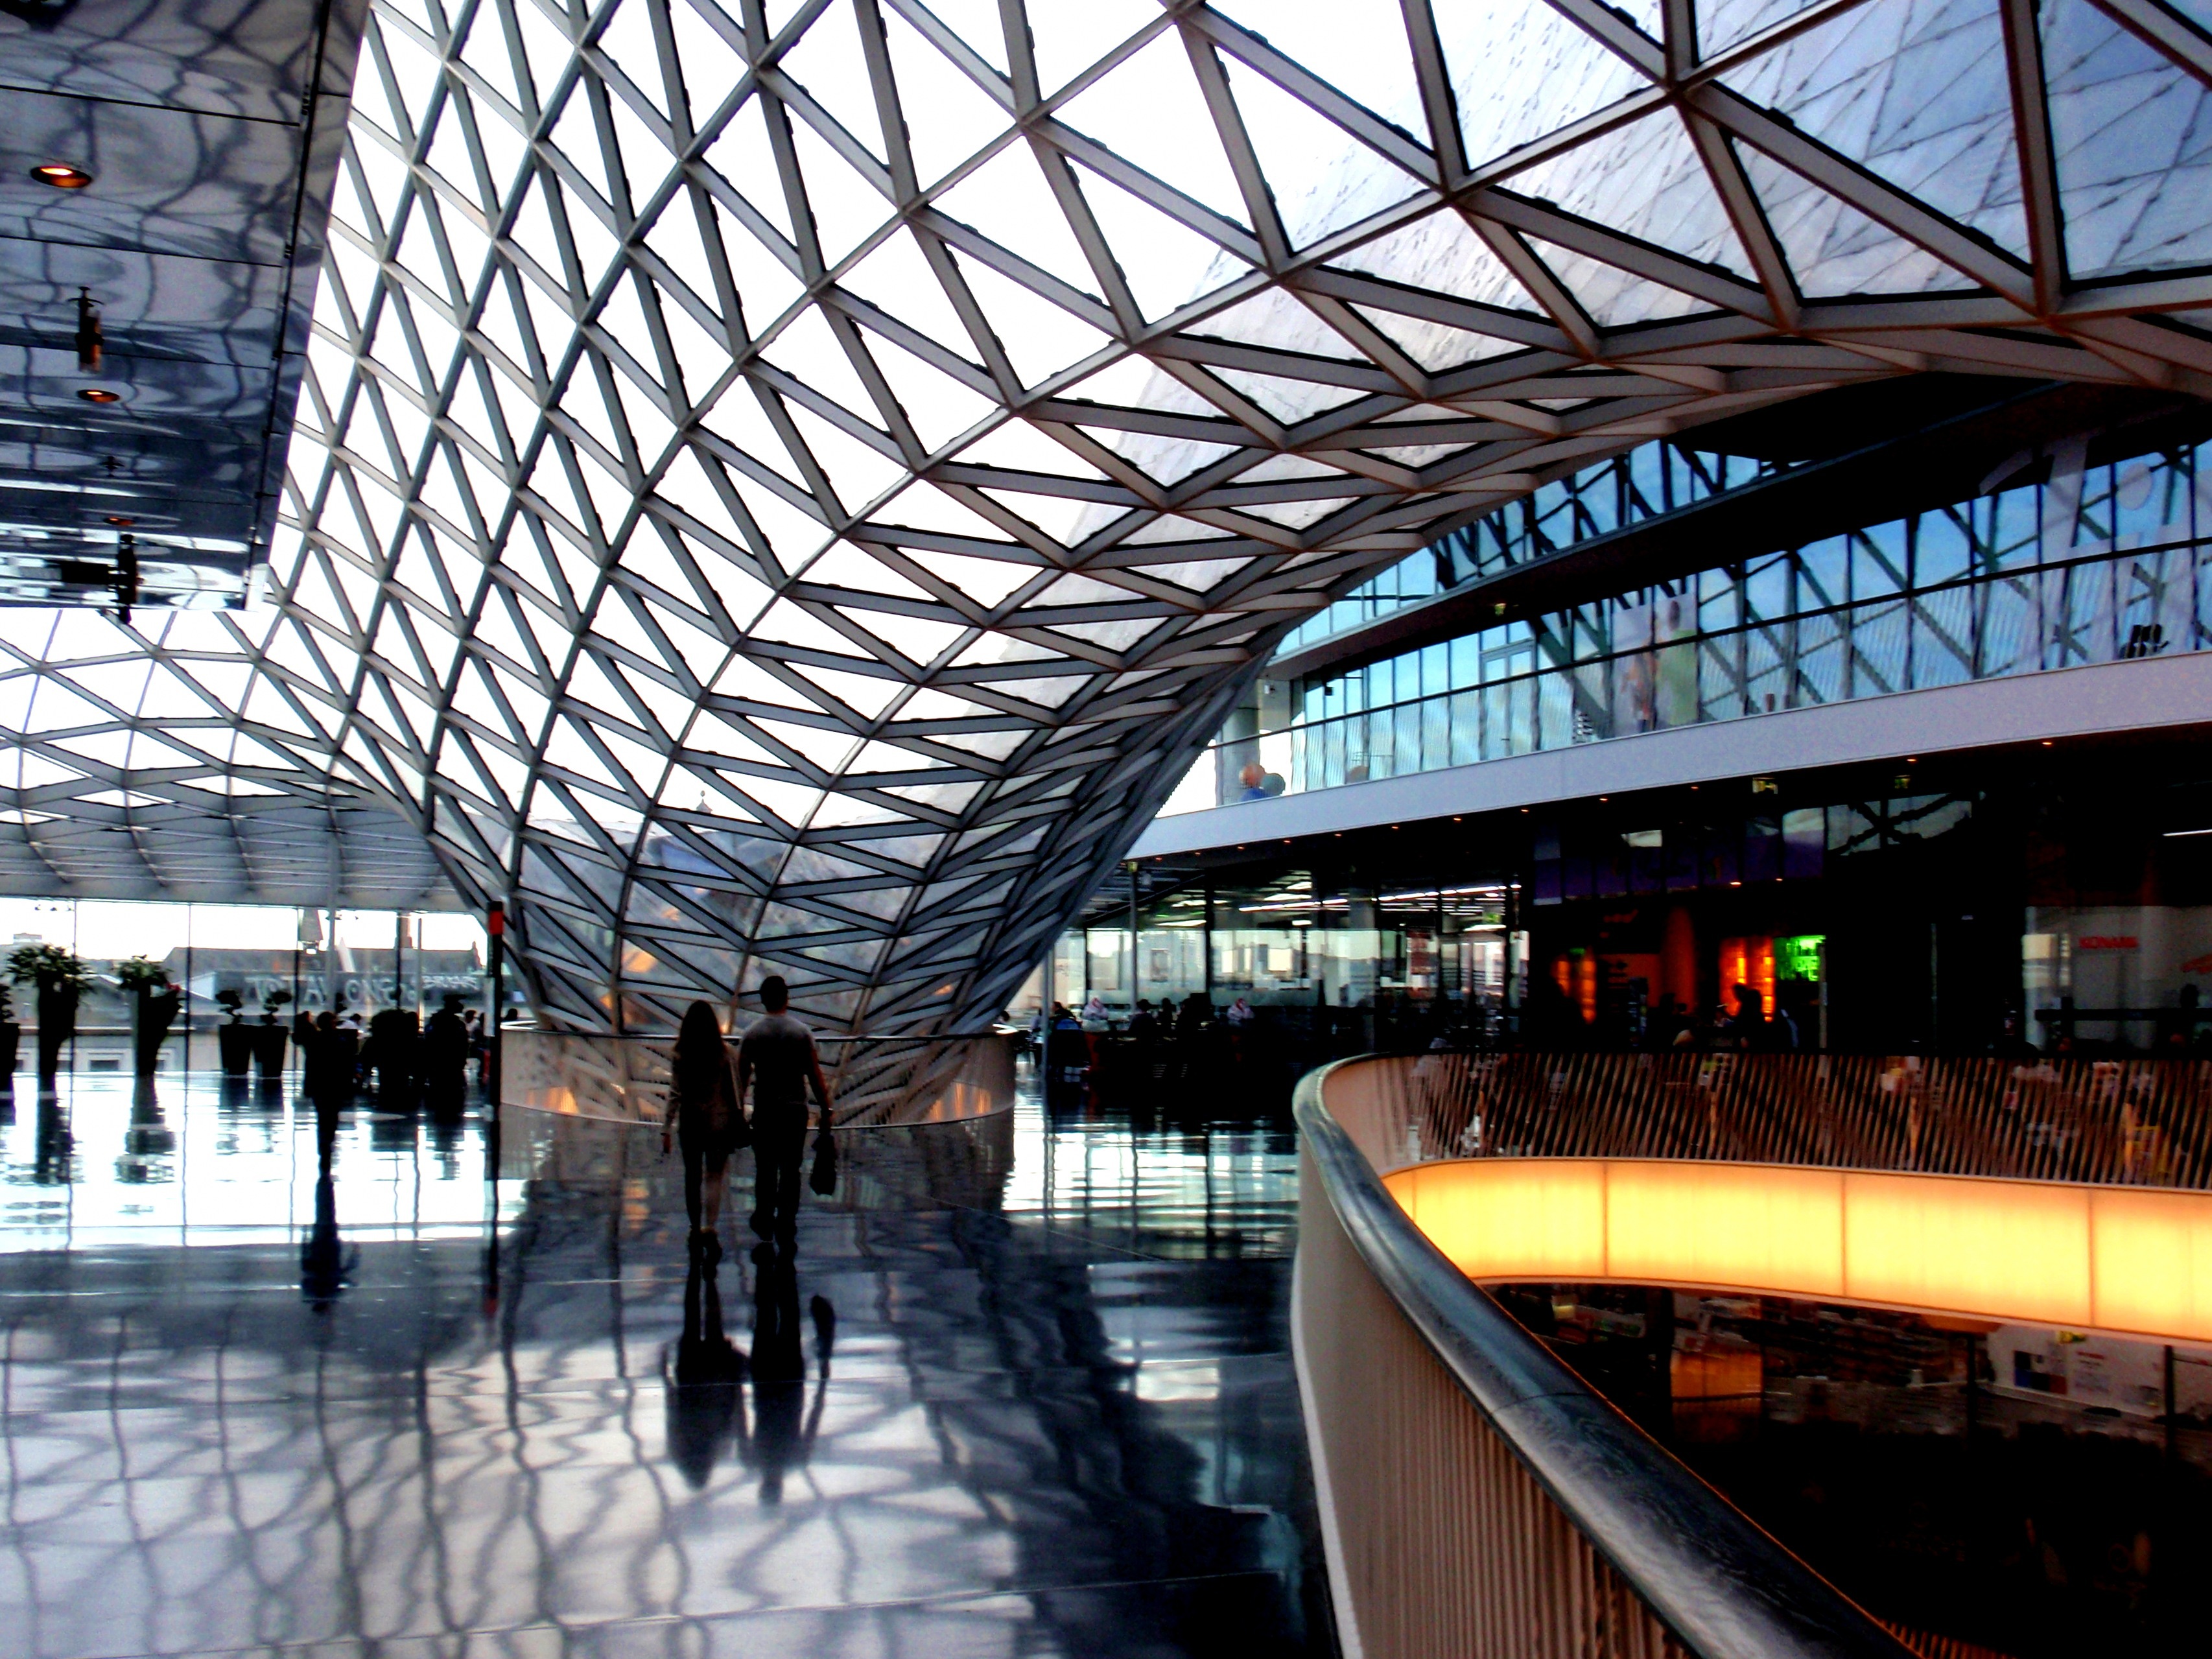
architecture, structure, glass, roof, building, metal, human, modern, futuristic, airport terminal, transparent, silver, mirror, surreal, shiny, frankfurt am main germany, headquarters, shimmer, mirroring, convention center, shopping mall, myzeil